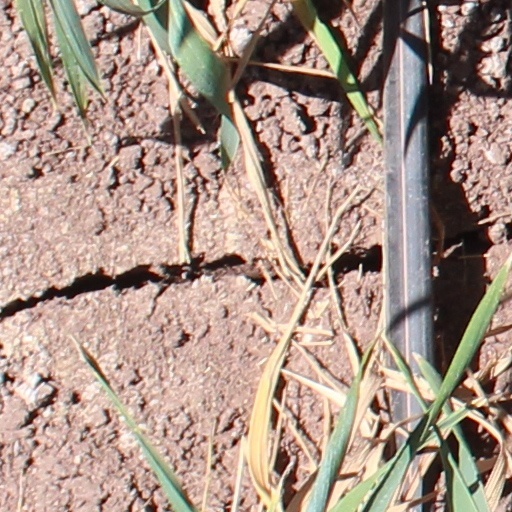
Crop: wheat